Sky position (RA, Dec in degrees): 230.635, 5.381
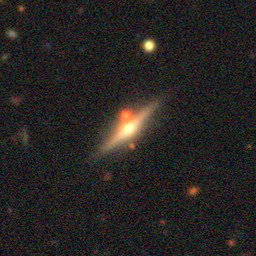
Galaxy morphology: Edge-on Galaxies with Bulge